Trym Torson

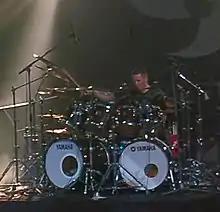
Trym Torson in 2007

Kai Johnny Mosaker (born 1974), known professionally as Trym Torson or just Trym, is a Norwegian drummer, formerly with Zyklon. Torson started playing in the extreme metal band Enslaved and was later invited to play in black metal band Emperor. He co-founded Zyklon together with Emperor member Samoth. His style is heavily influenced by jazz, and he is known for his fast playing, often consisting of blast beats and double-bass drumming. He is also a tattoo artist.